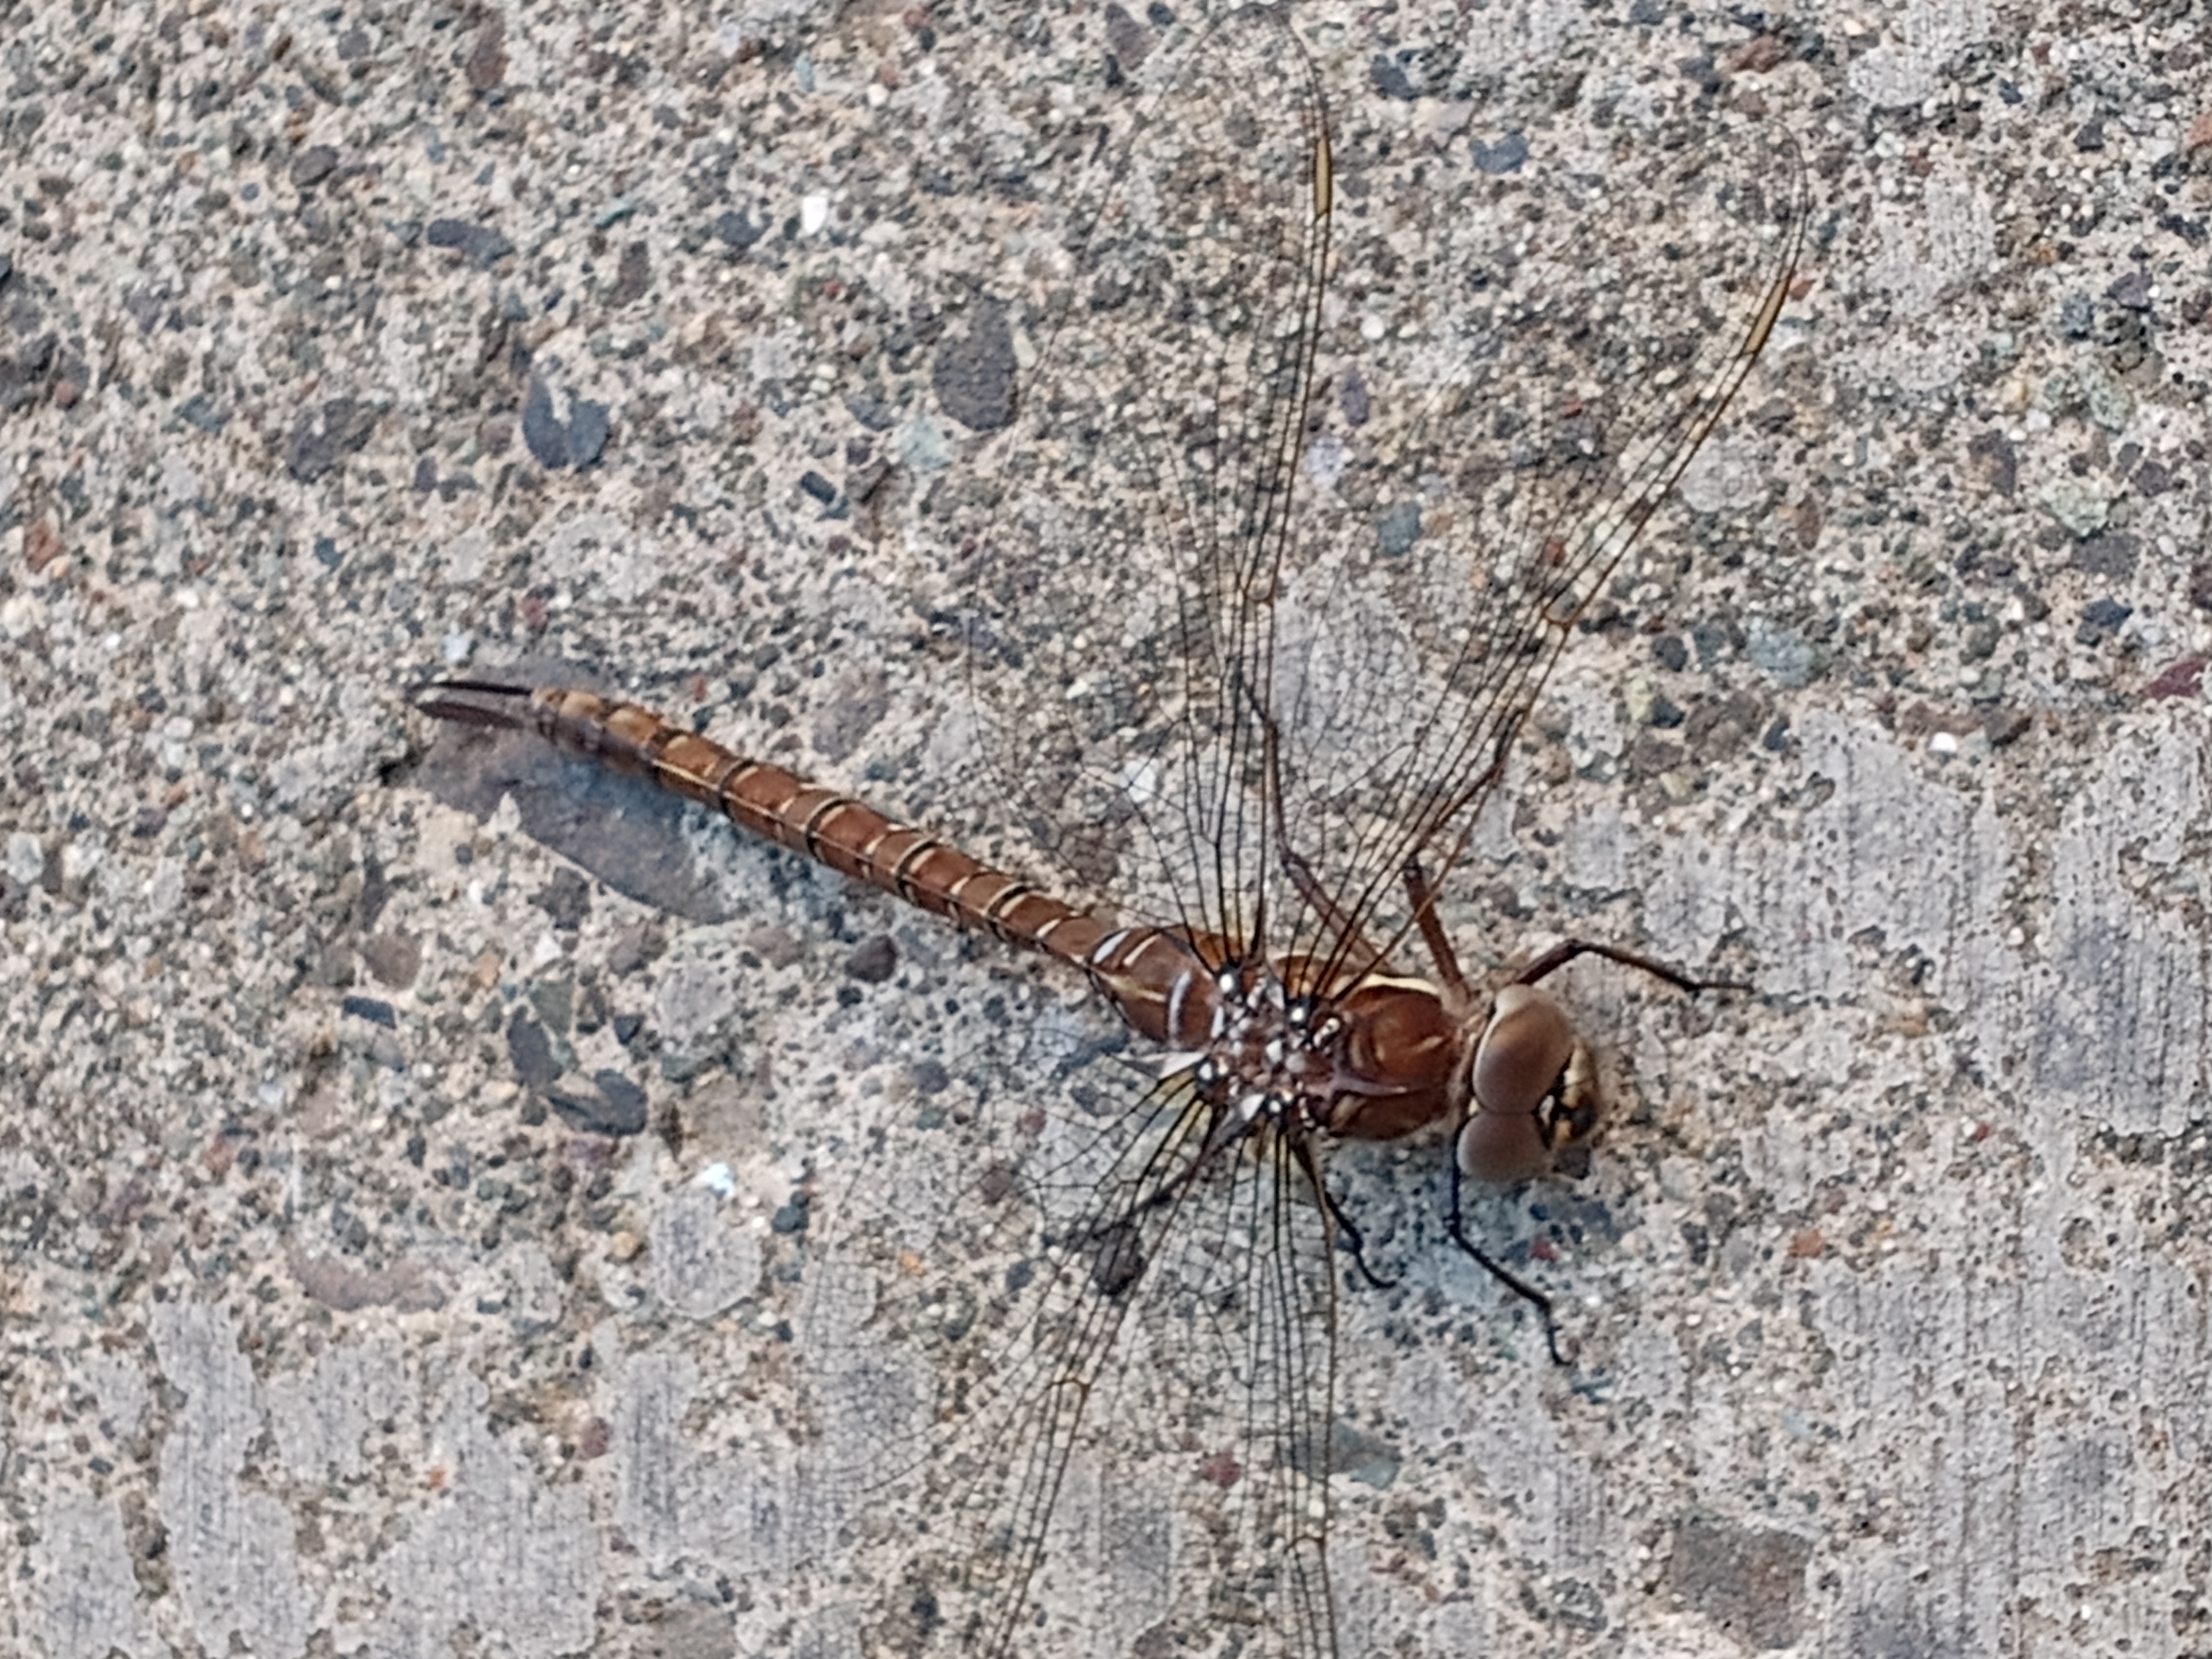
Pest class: predators